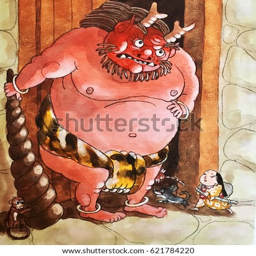
scary pink demon talking to a little girl , illustration , watercolor